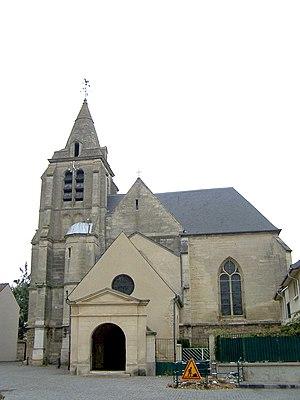
Cet article recense les monuments historiques du nord des Yvelines, en France.
Le Mesnil-le-Roi est une commune du département des Yvelines, dans la région Île-de-France, en France, situé à 5 km environ au nord de Saint-Germain-en-Laye.